Taifa

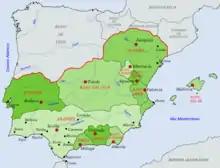
The "taifas" in 1080

After the fall of the Caliphate of Cordoba in 1031 about 33 independent taifas emerged out the civil war and conflict in al-Andalus. Many of the less tenable "taifa" kingdoms had disappeared by the 1030s, having been taken over by more powerful neighboring "taifas". The strongest and largest taifas in this first period (11th century) were the Taifa of Zaragoza, Taifa of Toledo, Taifa of Badajoz and the Taifa of Seville. The most notable taifa to conquer most of its weak neighbours was the Taifa of Seville under the Abbadid dynasty.